Tad Dorgan

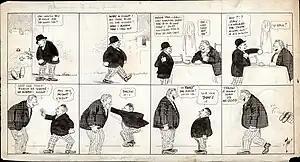
Installment of Dorgan's "City Life"(1921)

He created his first comic strip, "Johnny Wise", for the "San Francisco Chronicle" in 1902. By 1905 he was working in New York City at the "New York Journal" as a sports writer and cartoonist. Jack Dempsey described him as "the greatest authority on boxing."